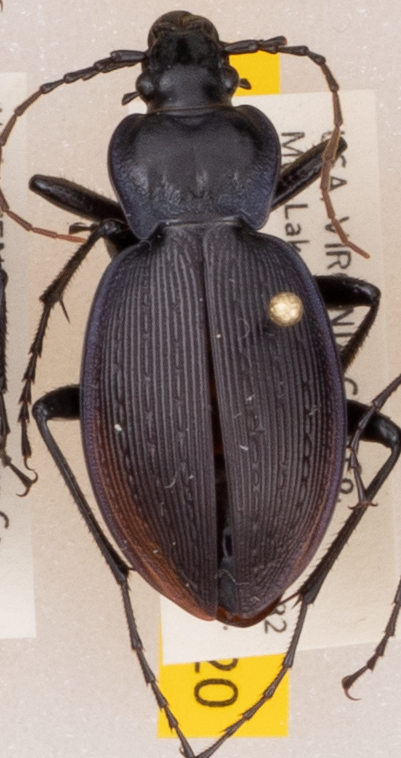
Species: Carabus goryi
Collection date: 2021-06-01
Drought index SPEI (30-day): -1.85
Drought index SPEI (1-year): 0.678
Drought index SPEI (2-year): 1.45